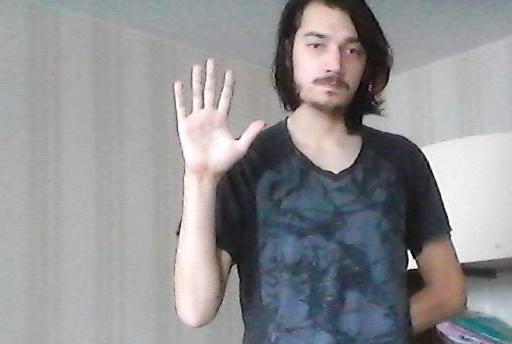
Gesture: palm